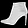
Label: Ankle boot